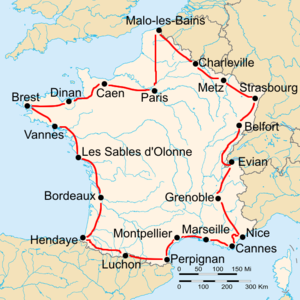
Le Tour de France 1930 est la 24ᵉ édition de cette course cycliste. Il s'est déroulé du 2 juillet au 27 juillet 1930 sur 21 étapes pour 4 818 km. Il voit l'apparition des équipes nationales, remplaçant les équipes de marques, et de la caravane publicitaire. Il a été remporté par le coureur français André Leducq.